Brick Township, New Jersey

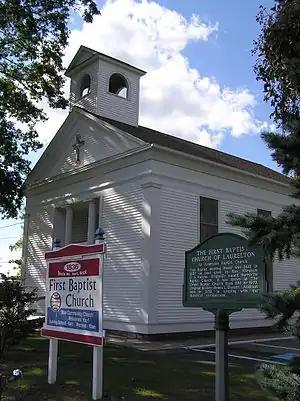
The historic First Baptist Church of Laurelton in Brick Township, located on New Jersey State Route 88

Brick Township is a township situated on the Jersey Shore within Ocean County, in the U.S. state of New Jersey. As of the 2020 United States census, the city retained its position as the state's 13th-most-populous municipality, with a population of 73,620, a decrease of 1,452 (−1.9%) from the 2010 census count of 75,072, which in turn reflected a decline of 1,047 residents (−1.4%) from its population of 76,119 at the 2000 census, when it was the state's 12th most-populous municipality.